Describe the emotion expressed in this image:  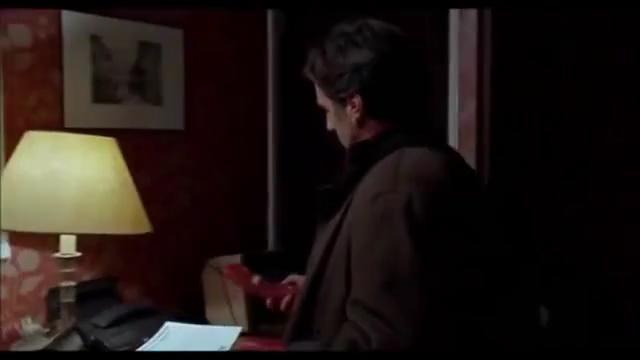
This person displays Suffering, valence and arousal with low intensity.